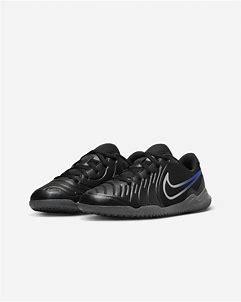
Brand: Nike
Model: Jr Tiempo Legend 10 Club